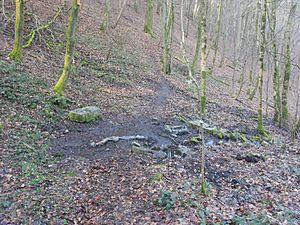
Source de Saint-Thibaut, Marcourt, Rendeux, Belgique